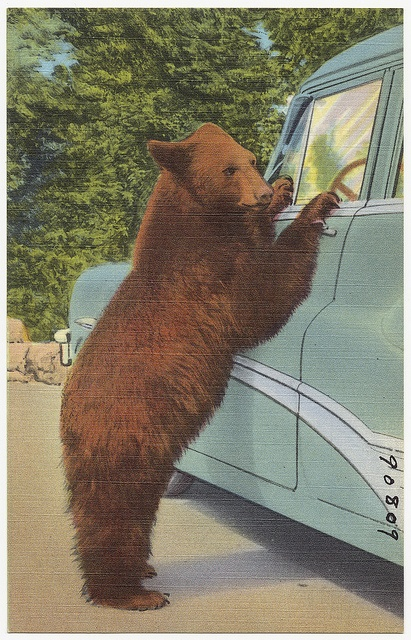
a brown bear leaning against a car door
A brown bear looking through a window of a green car.
A bear stands at the door of an antique blue car.
A bear stands upright by placing its paws on a car door.
This image happens to be broken, and is empty.